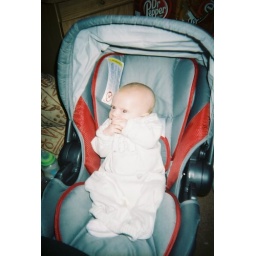
all tiny and in the car seat